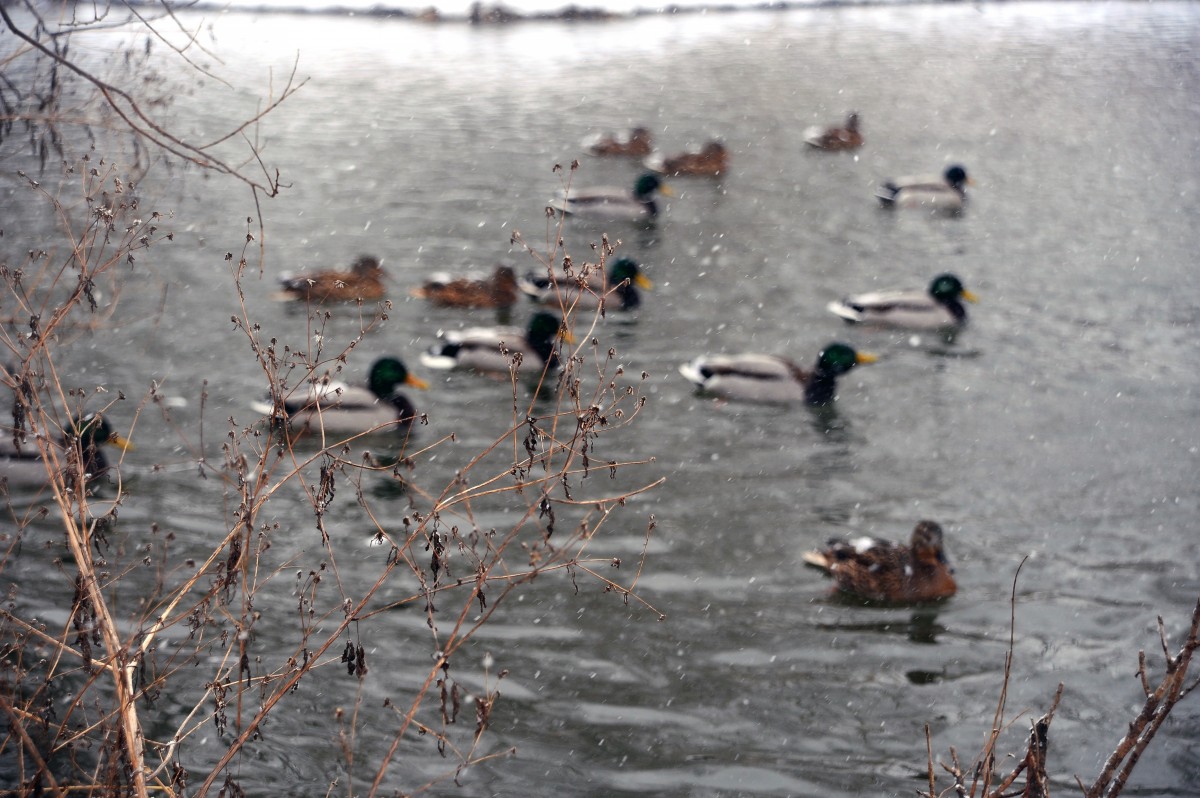
Tags: wildlife, reflection, weather, fauna, duck, waterfowl, water bird, mallard